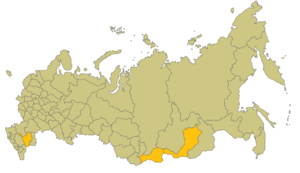
La Fédération de Russie est définie comme un État laïc par la Constitution Russe. La Constitution garantit « la liberté de conscience, la liberté de religion, y compris le droit de pratiquer individuellement ou en groupe une religion ou de ne pratiquer aucune religion, de choisir librement une religion, d'avoir le droit de posséder et de diffuser des croyances religieuses et d'agir conformément à celles-ci ». La loi fédérale du 26 septembre 1997 n°125-Ф3 « sur la liberté de conscience et sur les associations religieuses » confirme « l'égalité devant la loi indépendamment de l'attitude à l'égard de la religion ou de la conviction ».
Le bouddhisme est apparu dans les territoires de la Russie moderne dès la fin du XVIᵉ siècle, quand les premiers explorateurs russes ont voyagé et se sont établis en Sibérie et ce qui est maintenant appelé l’Extrême-Orient russe. On croit aussi que le roi indien Ashoka avait envoyé des moines pour répandre les enseignements bouddhiste partout dans le monde y compris en Sibérie. Les lamas mongols et tibétains ont fait leur première apparition sur les rives orientales du lac Baïkal au milieu du XVIIᵉ siècle et ont rapidement permis la diffusion du bouddhisme dans le secteur. Plus tard dans ce siècle, le bouddhisme a émergé comme la religion dominante à Touva. Les Kalmouks qui ont migré de Chine dans les régions du cours inférieur de la Volga dans la moitié ultérieure du XVIIᵉ siècle ont aussi enseigné le bouddhisme.